Fiorella Mancini

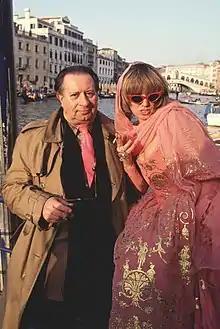
Fiorella Mancini with Tinto Brass

Mancini opened gallery-atelier in Campo Santo Stefano in Venice in 1968. The atelier provided designs and costumes for Elton John, Sting, Guy Laliberté, Philippe Starck, François Pinault and Damien Hirst. In the gallery Mancini also exhibited works by prominent Italian and international designers and artists, such as Gaetano Pesce, Ettore Sottsass, Mario Schifano, Rod Dudley, Ludovico de Luigi, and GKBodanza.